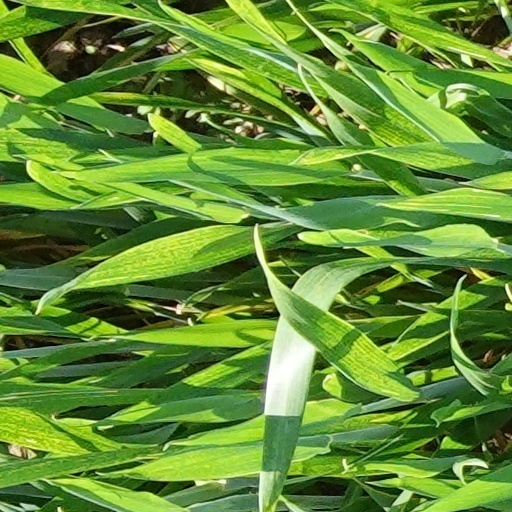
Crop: wheat